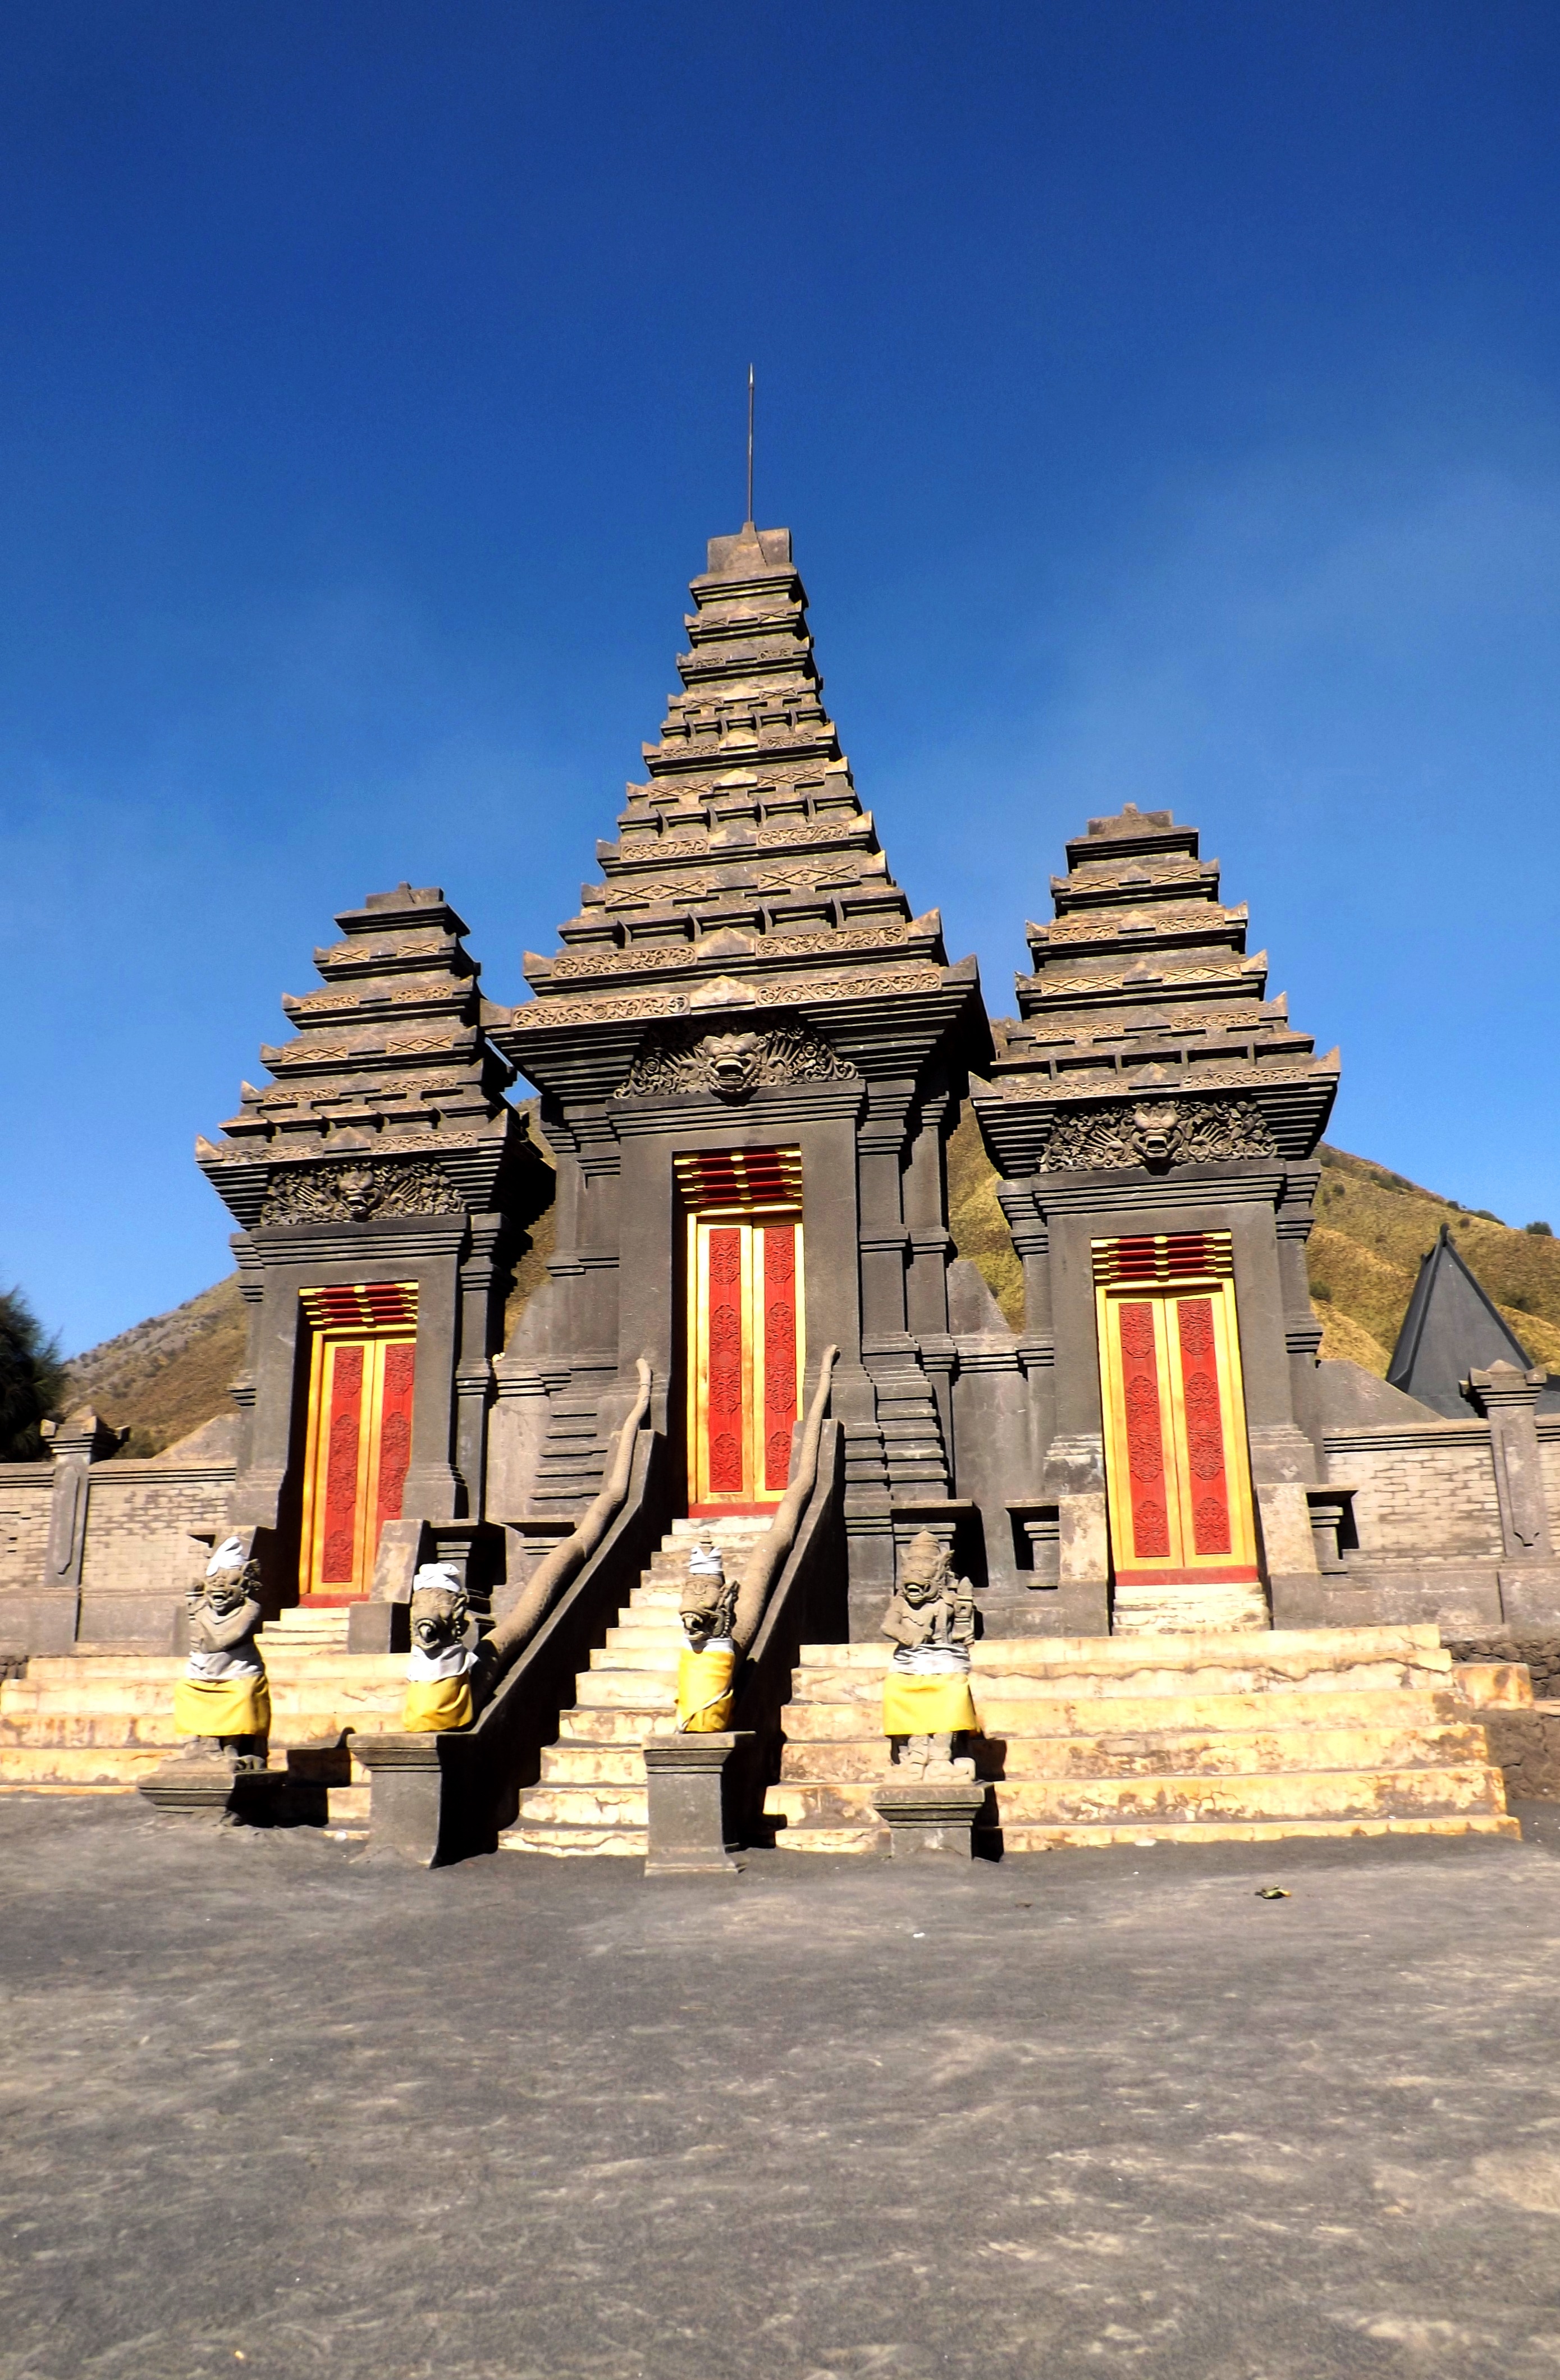
landscape, architecture, building, travel, tower, volcano, religion, landmark, place of worship, temple, mountains, faith, monastery, shrine, historical, indonesia, hindu, java, pagoda, wat, bromo, unesco world heritage site, hindu temple, historic site, east java, gunung, ancient history, pura